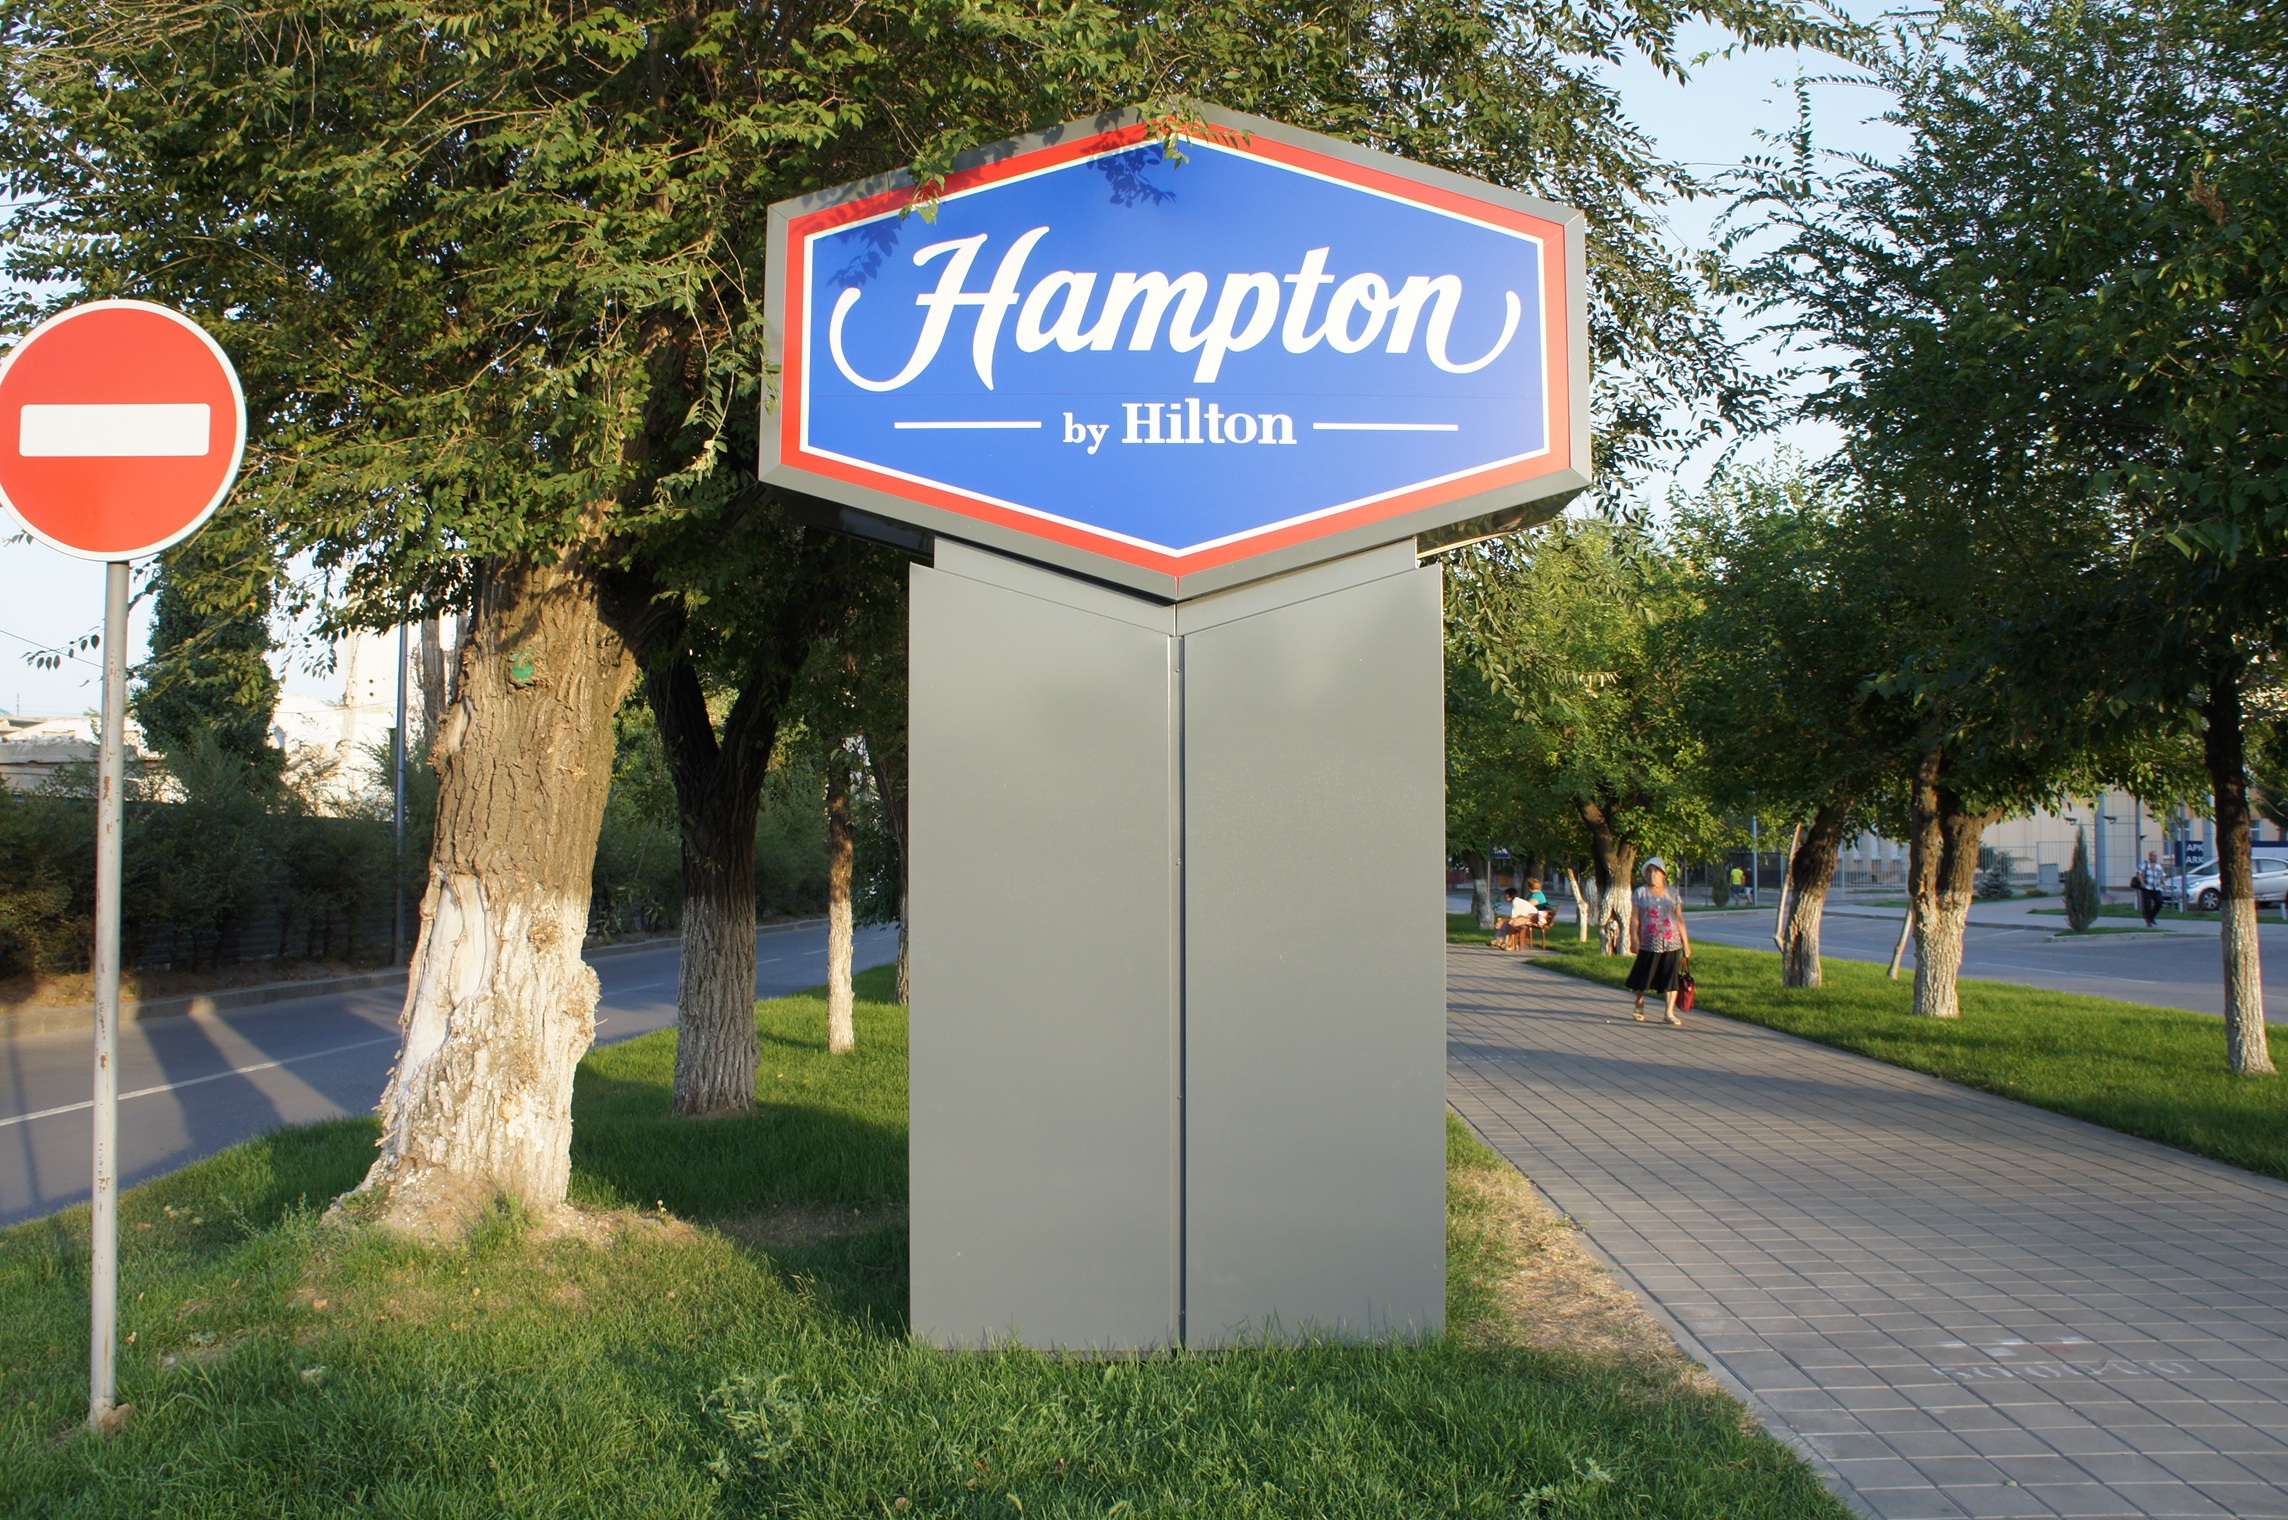
advertising, sign, community, signage, hilton, hotel, signboard, russia, neighbourhood, traffic sign, volgograd, residential area